George G. Symes

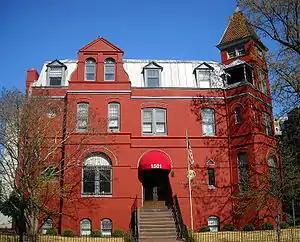
Former residence of George G. Symes in Washington, D.C.

George Symes was the eldest son of William Symes and his wife Mary ("" Gifford). His parents had emigrated to the United States from England in 1836.